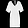
Label: Dress